Nodi Swamy Navirodu Hige

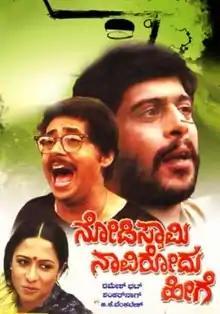
Film poster

Nodi Swamy Navirodu Heege (English : Look Sir, this is the way we are) is a 1983 Indian Kannada language film directed by and starring Shankar Nag. It also stars Master Manjunath ("Chottey"), Arundhati Nag, and Ramesh Bhat in prominent roles.